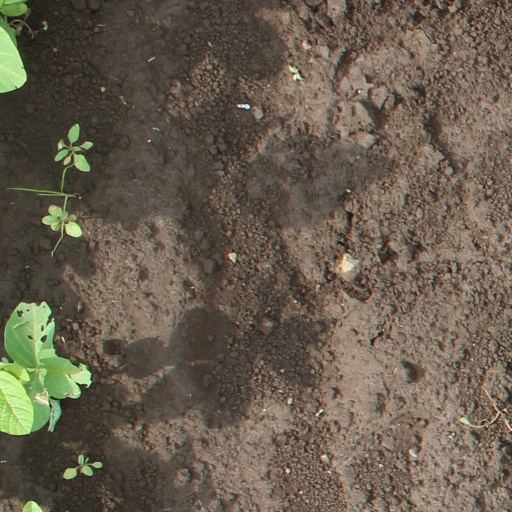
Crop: soybean